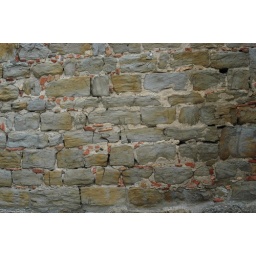
pieces of tiny red bricks in the walls